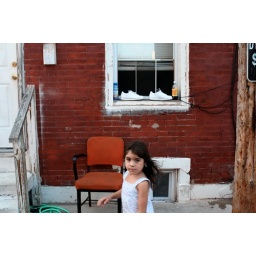
girl, chair and shoes in window